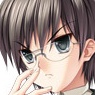
Portrait style: Anime Portrait